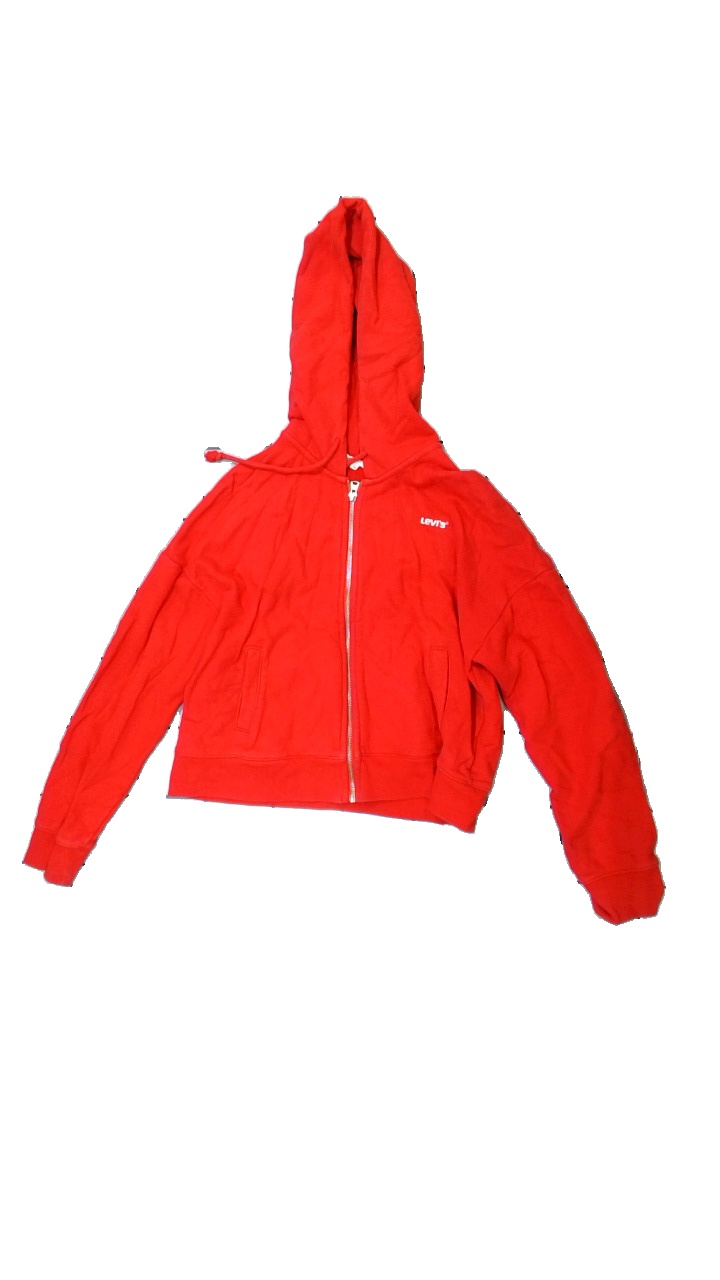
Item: Hoodie (Ladies)
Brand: Levi's
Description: red cropped hoodie with zipper
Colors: Red, White, Black
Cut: Cropped
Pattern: Logo print
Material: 100% Cotton
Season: All
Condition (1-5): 4
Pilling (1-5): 4
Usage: Reuse
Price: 100-150